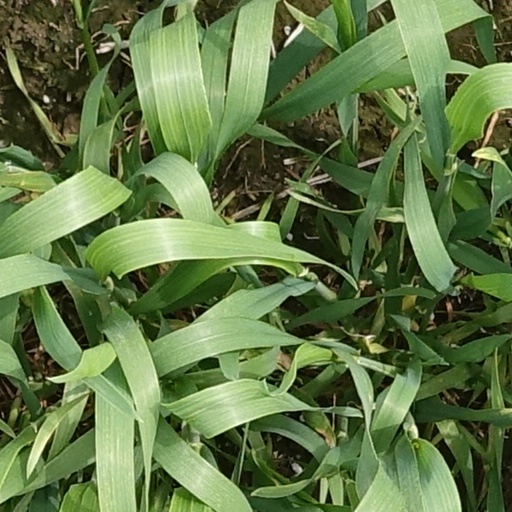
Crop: wheat